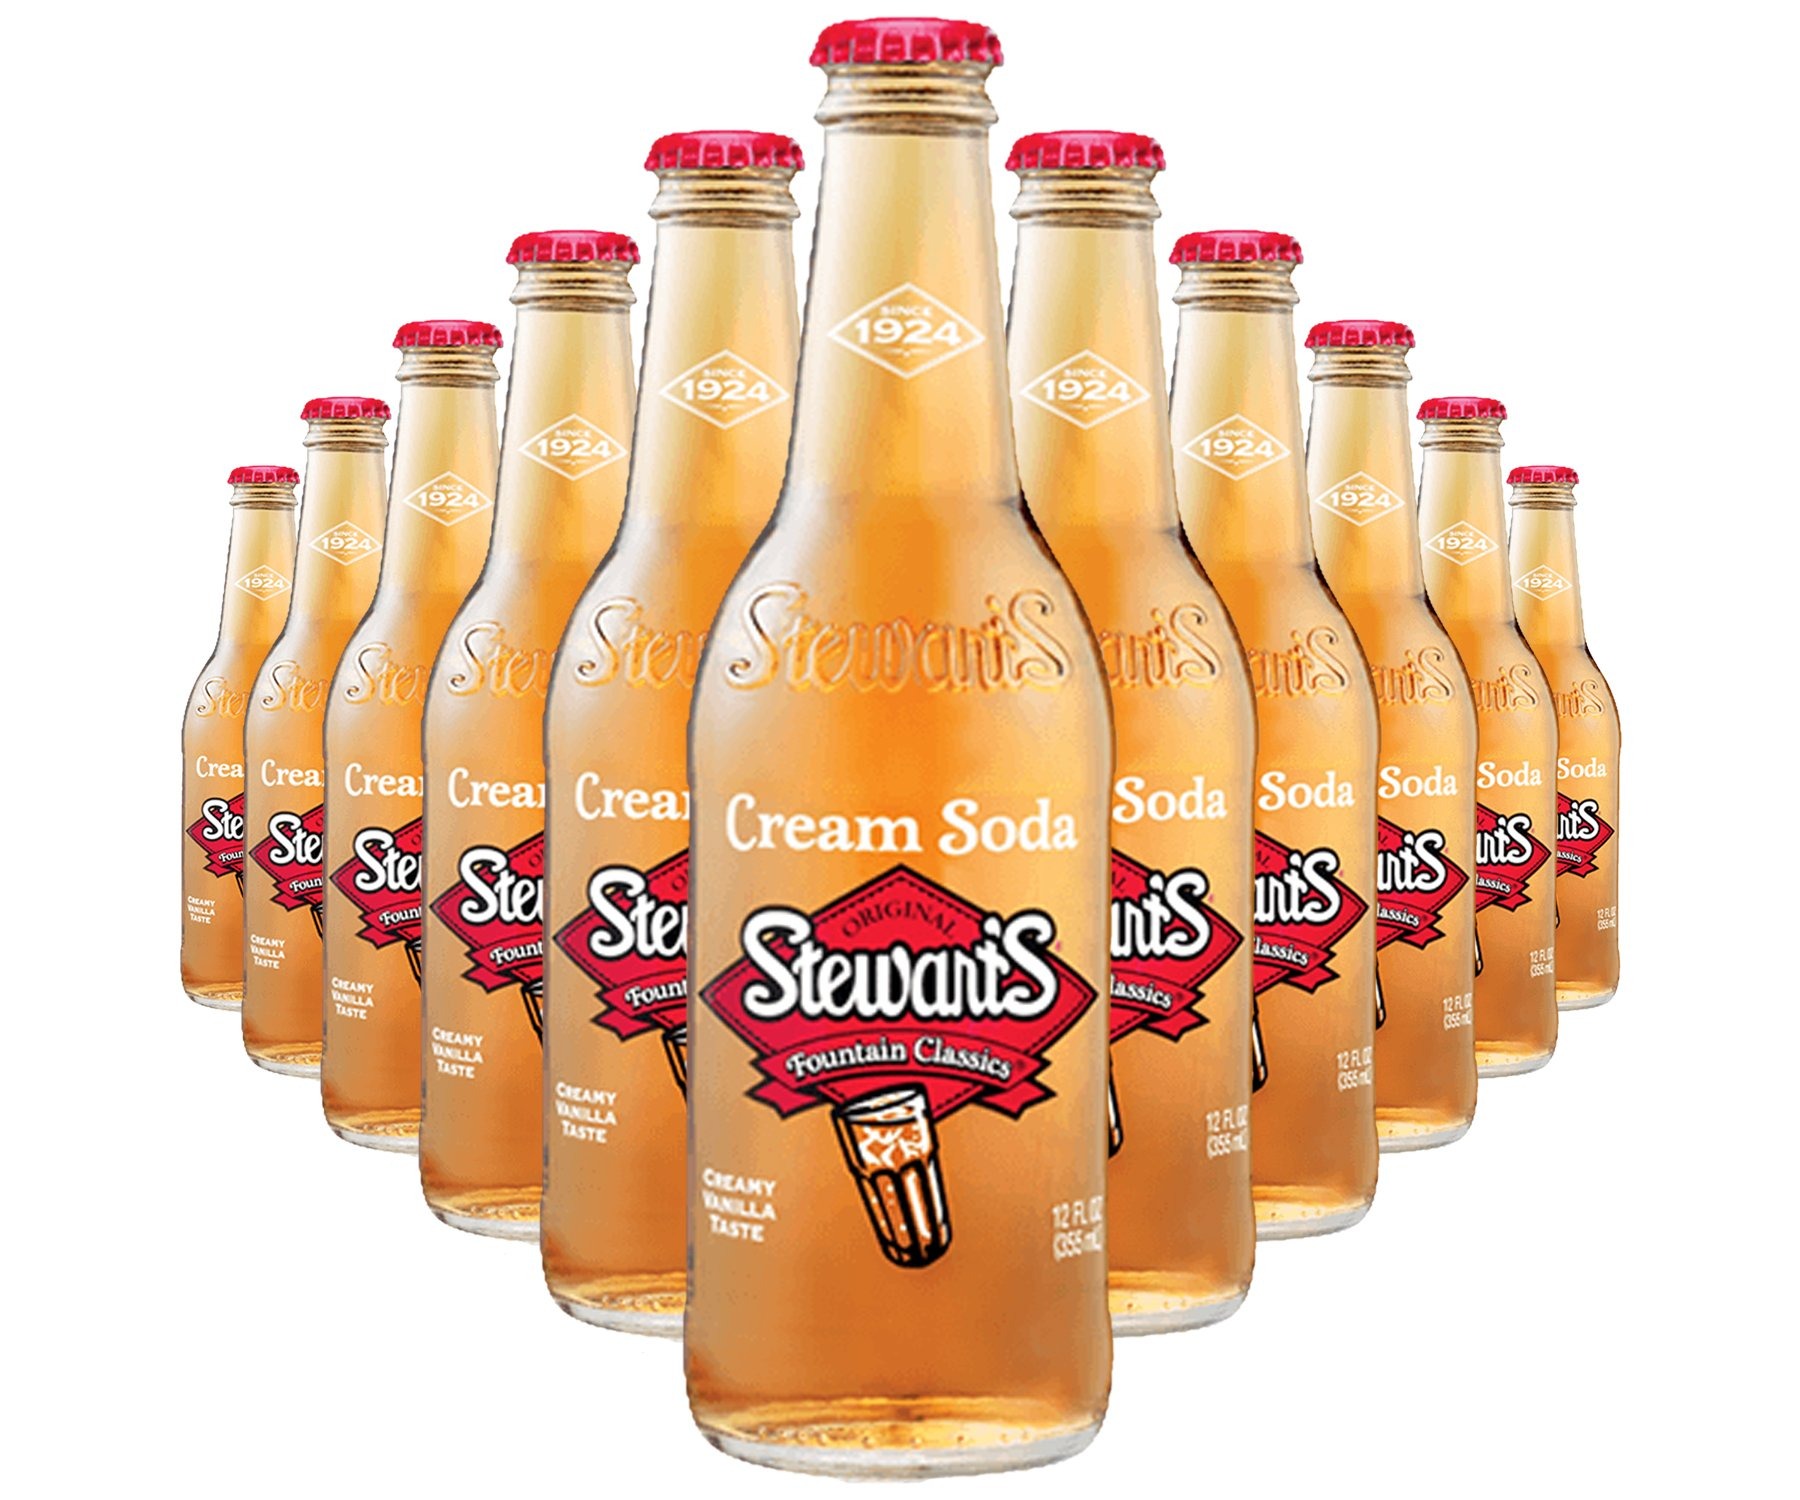
Item Name: Stewart's Cream Soda, 12 fl oz (24 Glass Bottles)
Bullet Point 1: An old-fashioned cream soda that pours with a golden color and an inviting, rich foamy head. Stewart's Cream soda has a smooth vanilla flavor that goes down easy.
Bullet Point 2: Stewart's Soda takes you on a refreshing walk down memory lane with classic fountain favorites. Stewart's Cream Soda is a handcrafted recipe of secret ingredients, making for a smooth and creamy taste that contains no caffeine. Enjoy as an ice-cold beverage or a delicious float. Relive the days of good, old-fashioned flavor with Stewart's Cream Soda.
Bullet Point 3: Made with Sugar
Bullet Point 4: Fountain Favorites
Bullet Point 5: Cold brewed draft
Product Description: Stewart's Soda takes you on a refreshing walk down memory lane with classic fountain favorites. Stewart's Cream Soda is a handcrafted recipe of secret ingredients, making for a smooth and creamy taste that contains no caffeine. Enjoy as an ice-cold beverage or a delicious float. Relive the days of good, old-fashioned flavor with Stewart's Cream Soda.
Value: 288.0
Unit: Fl Oz

Price: 13.89